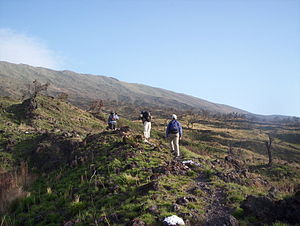
Turisme i Cameroun
Turister går op af Mount Cameroon, Southwest Province.
Turisme i Cameroun er en voksende, men ret lille industri. Siden 1970'erne har Camerouns regering hjulpet industrien ved at lave et turistministerium og fremme investeringer af flyselskaber, hoteller og rejsebureauer. Regeringen beskriver landet som "Miniafrika" og viser landets klima-, kultur- og geografiforskelle.